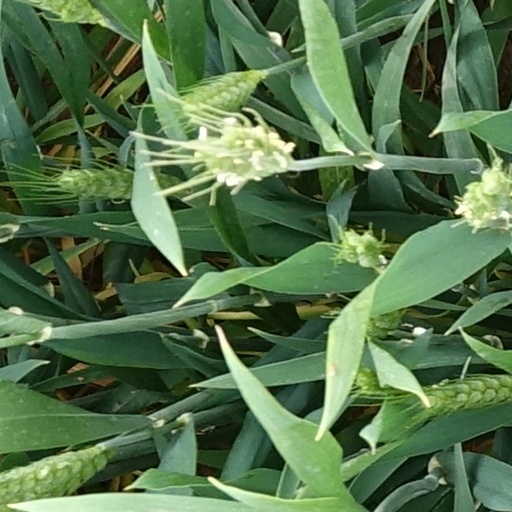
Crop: wheat